Mung bean

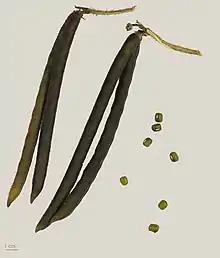
"Vigna radiata" - MHNT

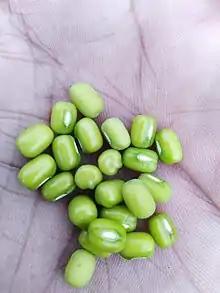
Mung seeds from Deccan Plateau, India

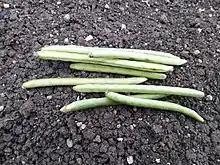
Mung legumes from India

The mung bean or green gram ("Vigna radiata") is a plant species in the legume family. The mung bean is mainly cultivated in East, Southeast, and South Asia. It is used as an ingredient in both savoury and sweet dishes.